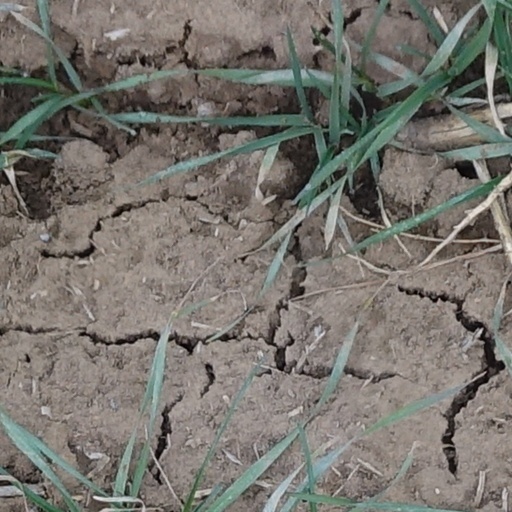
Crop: wheat